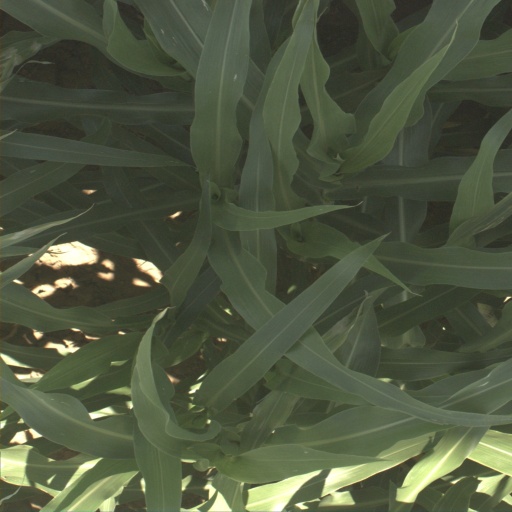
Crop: sorghum